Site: brandenburg
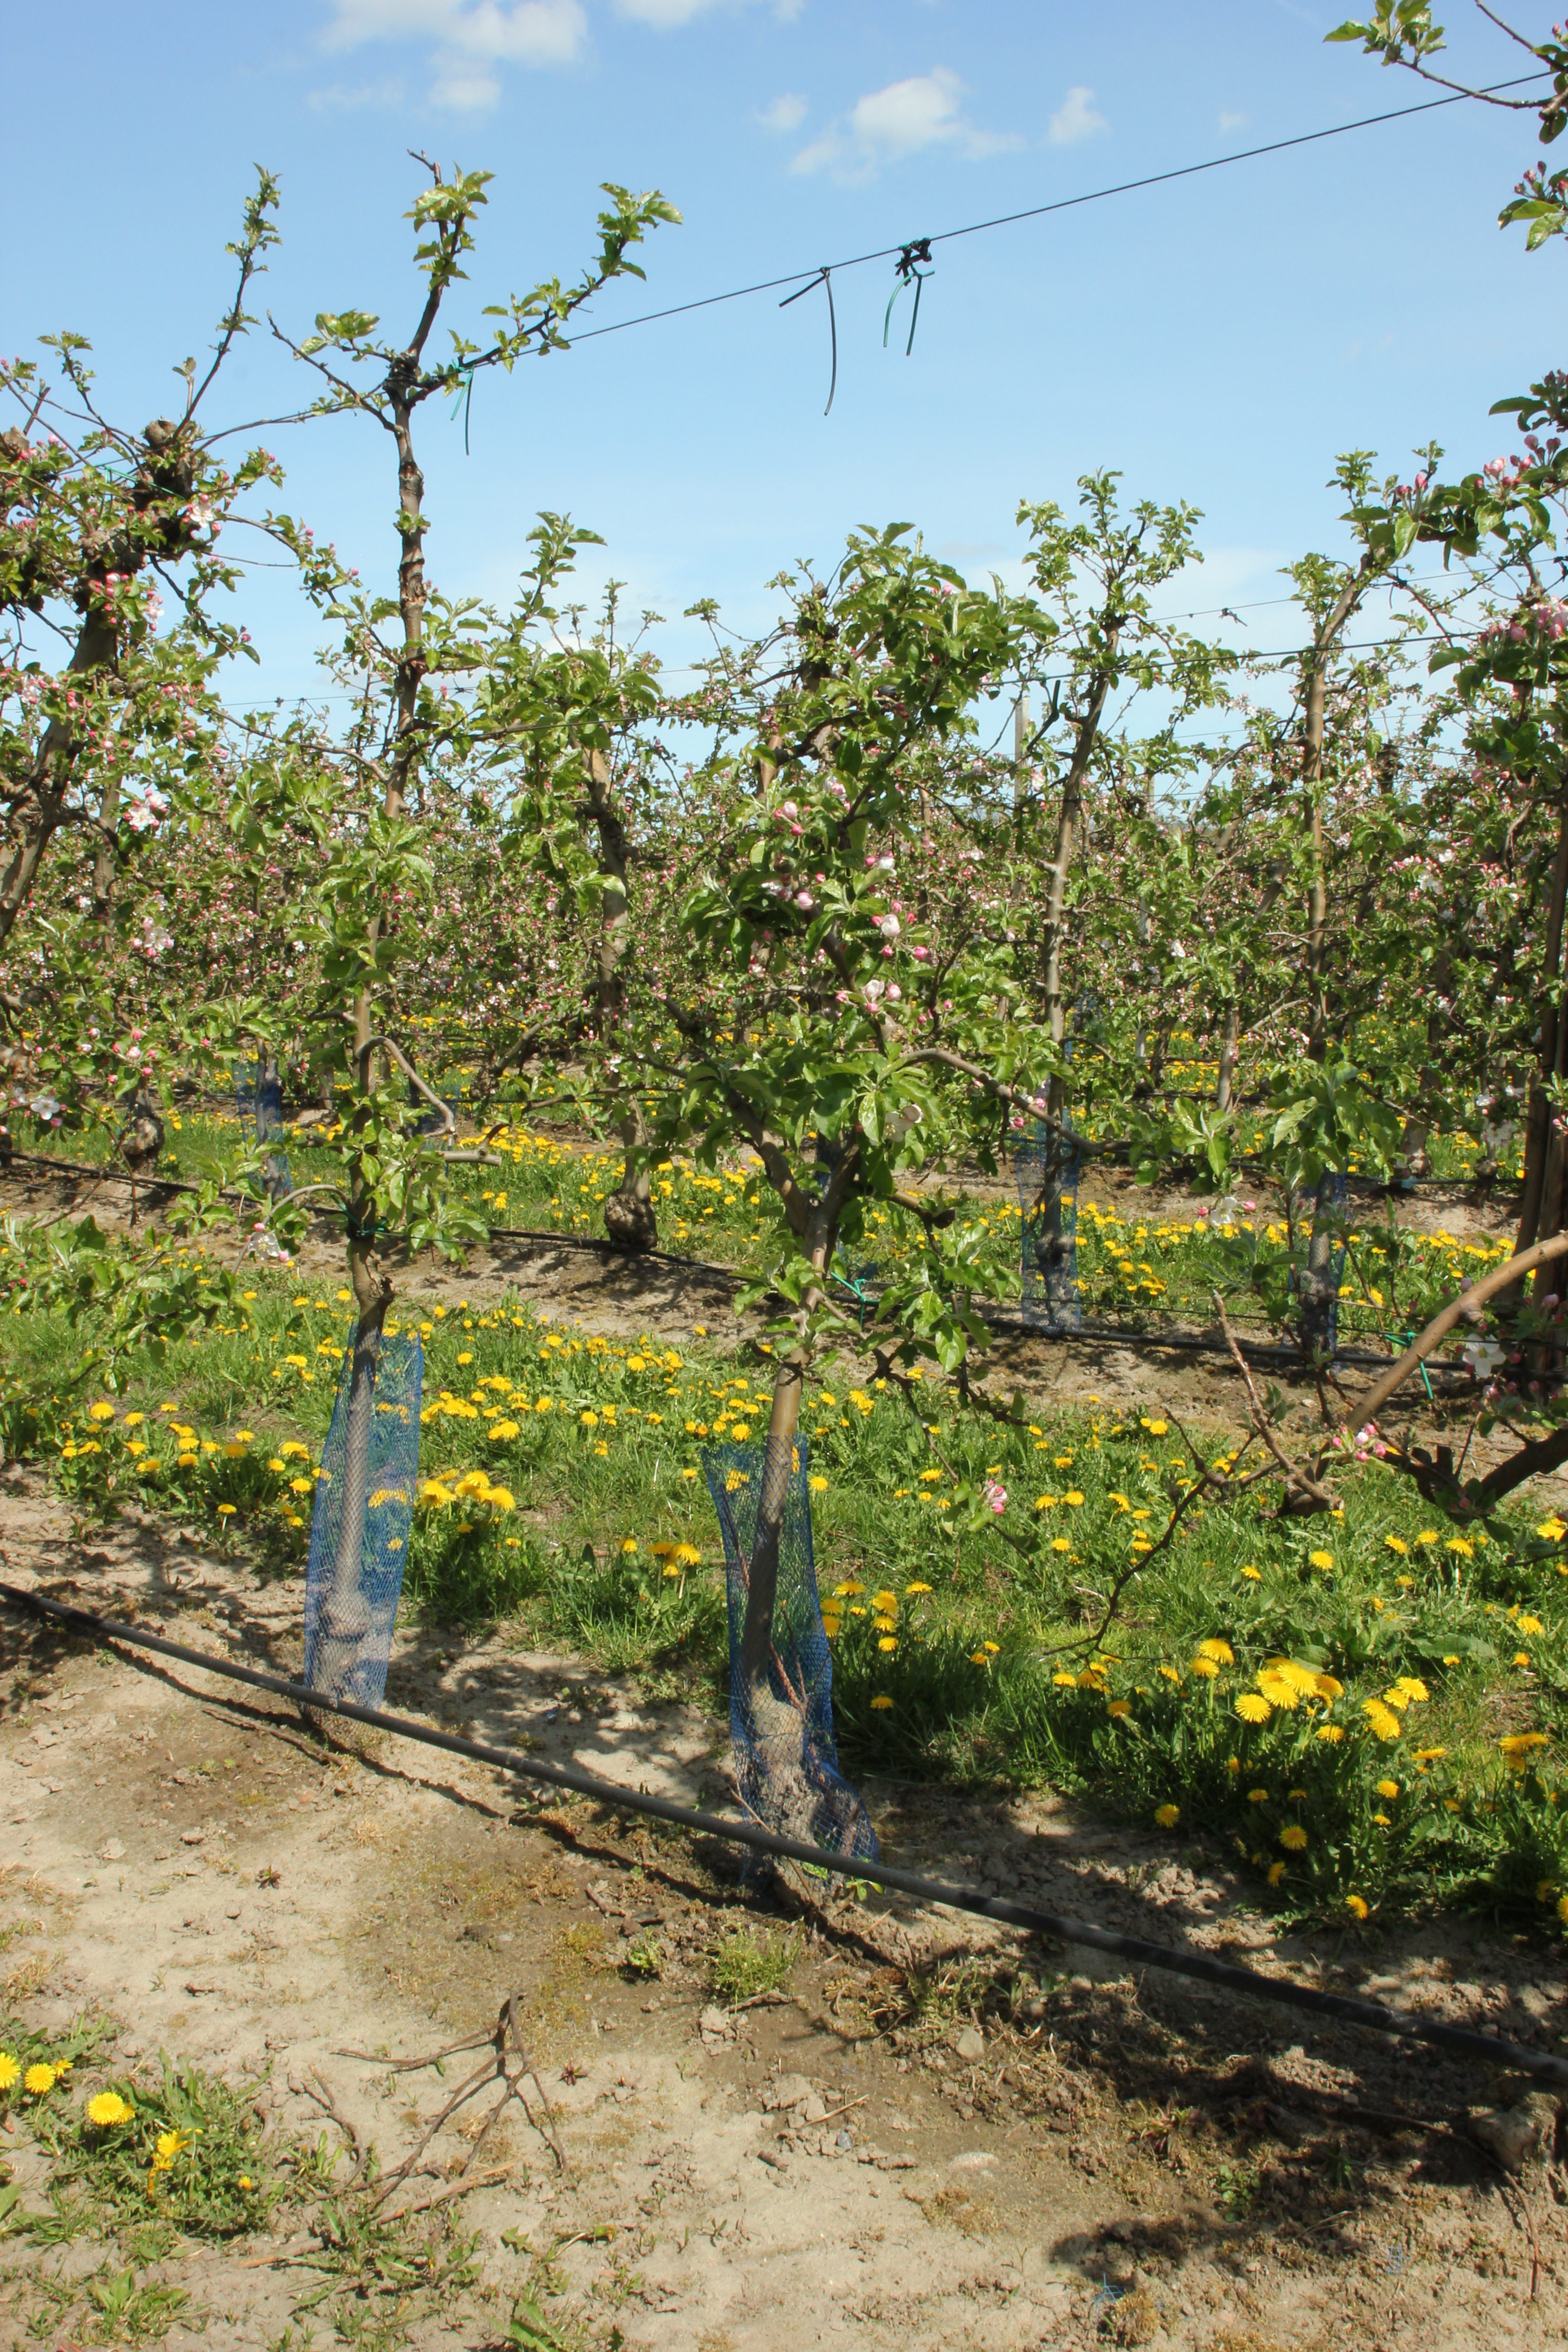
Growth stage (BBCH 57): Inflorescence emergence